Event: Nepal Earthquake
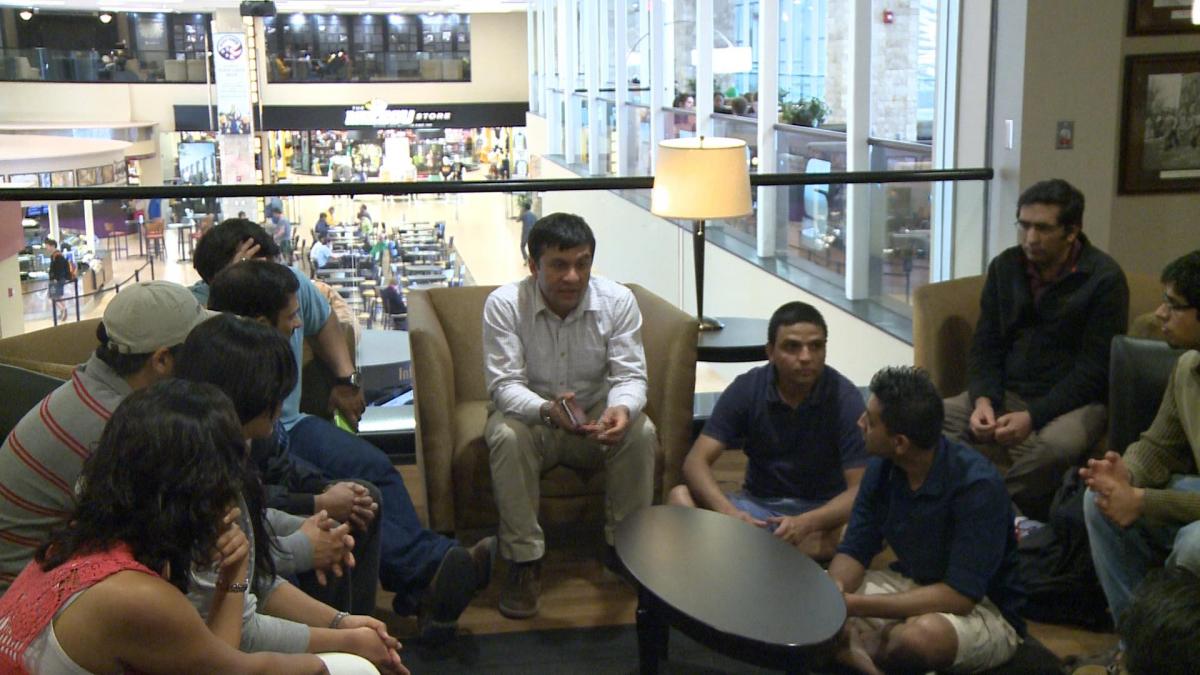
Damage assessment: no_damage